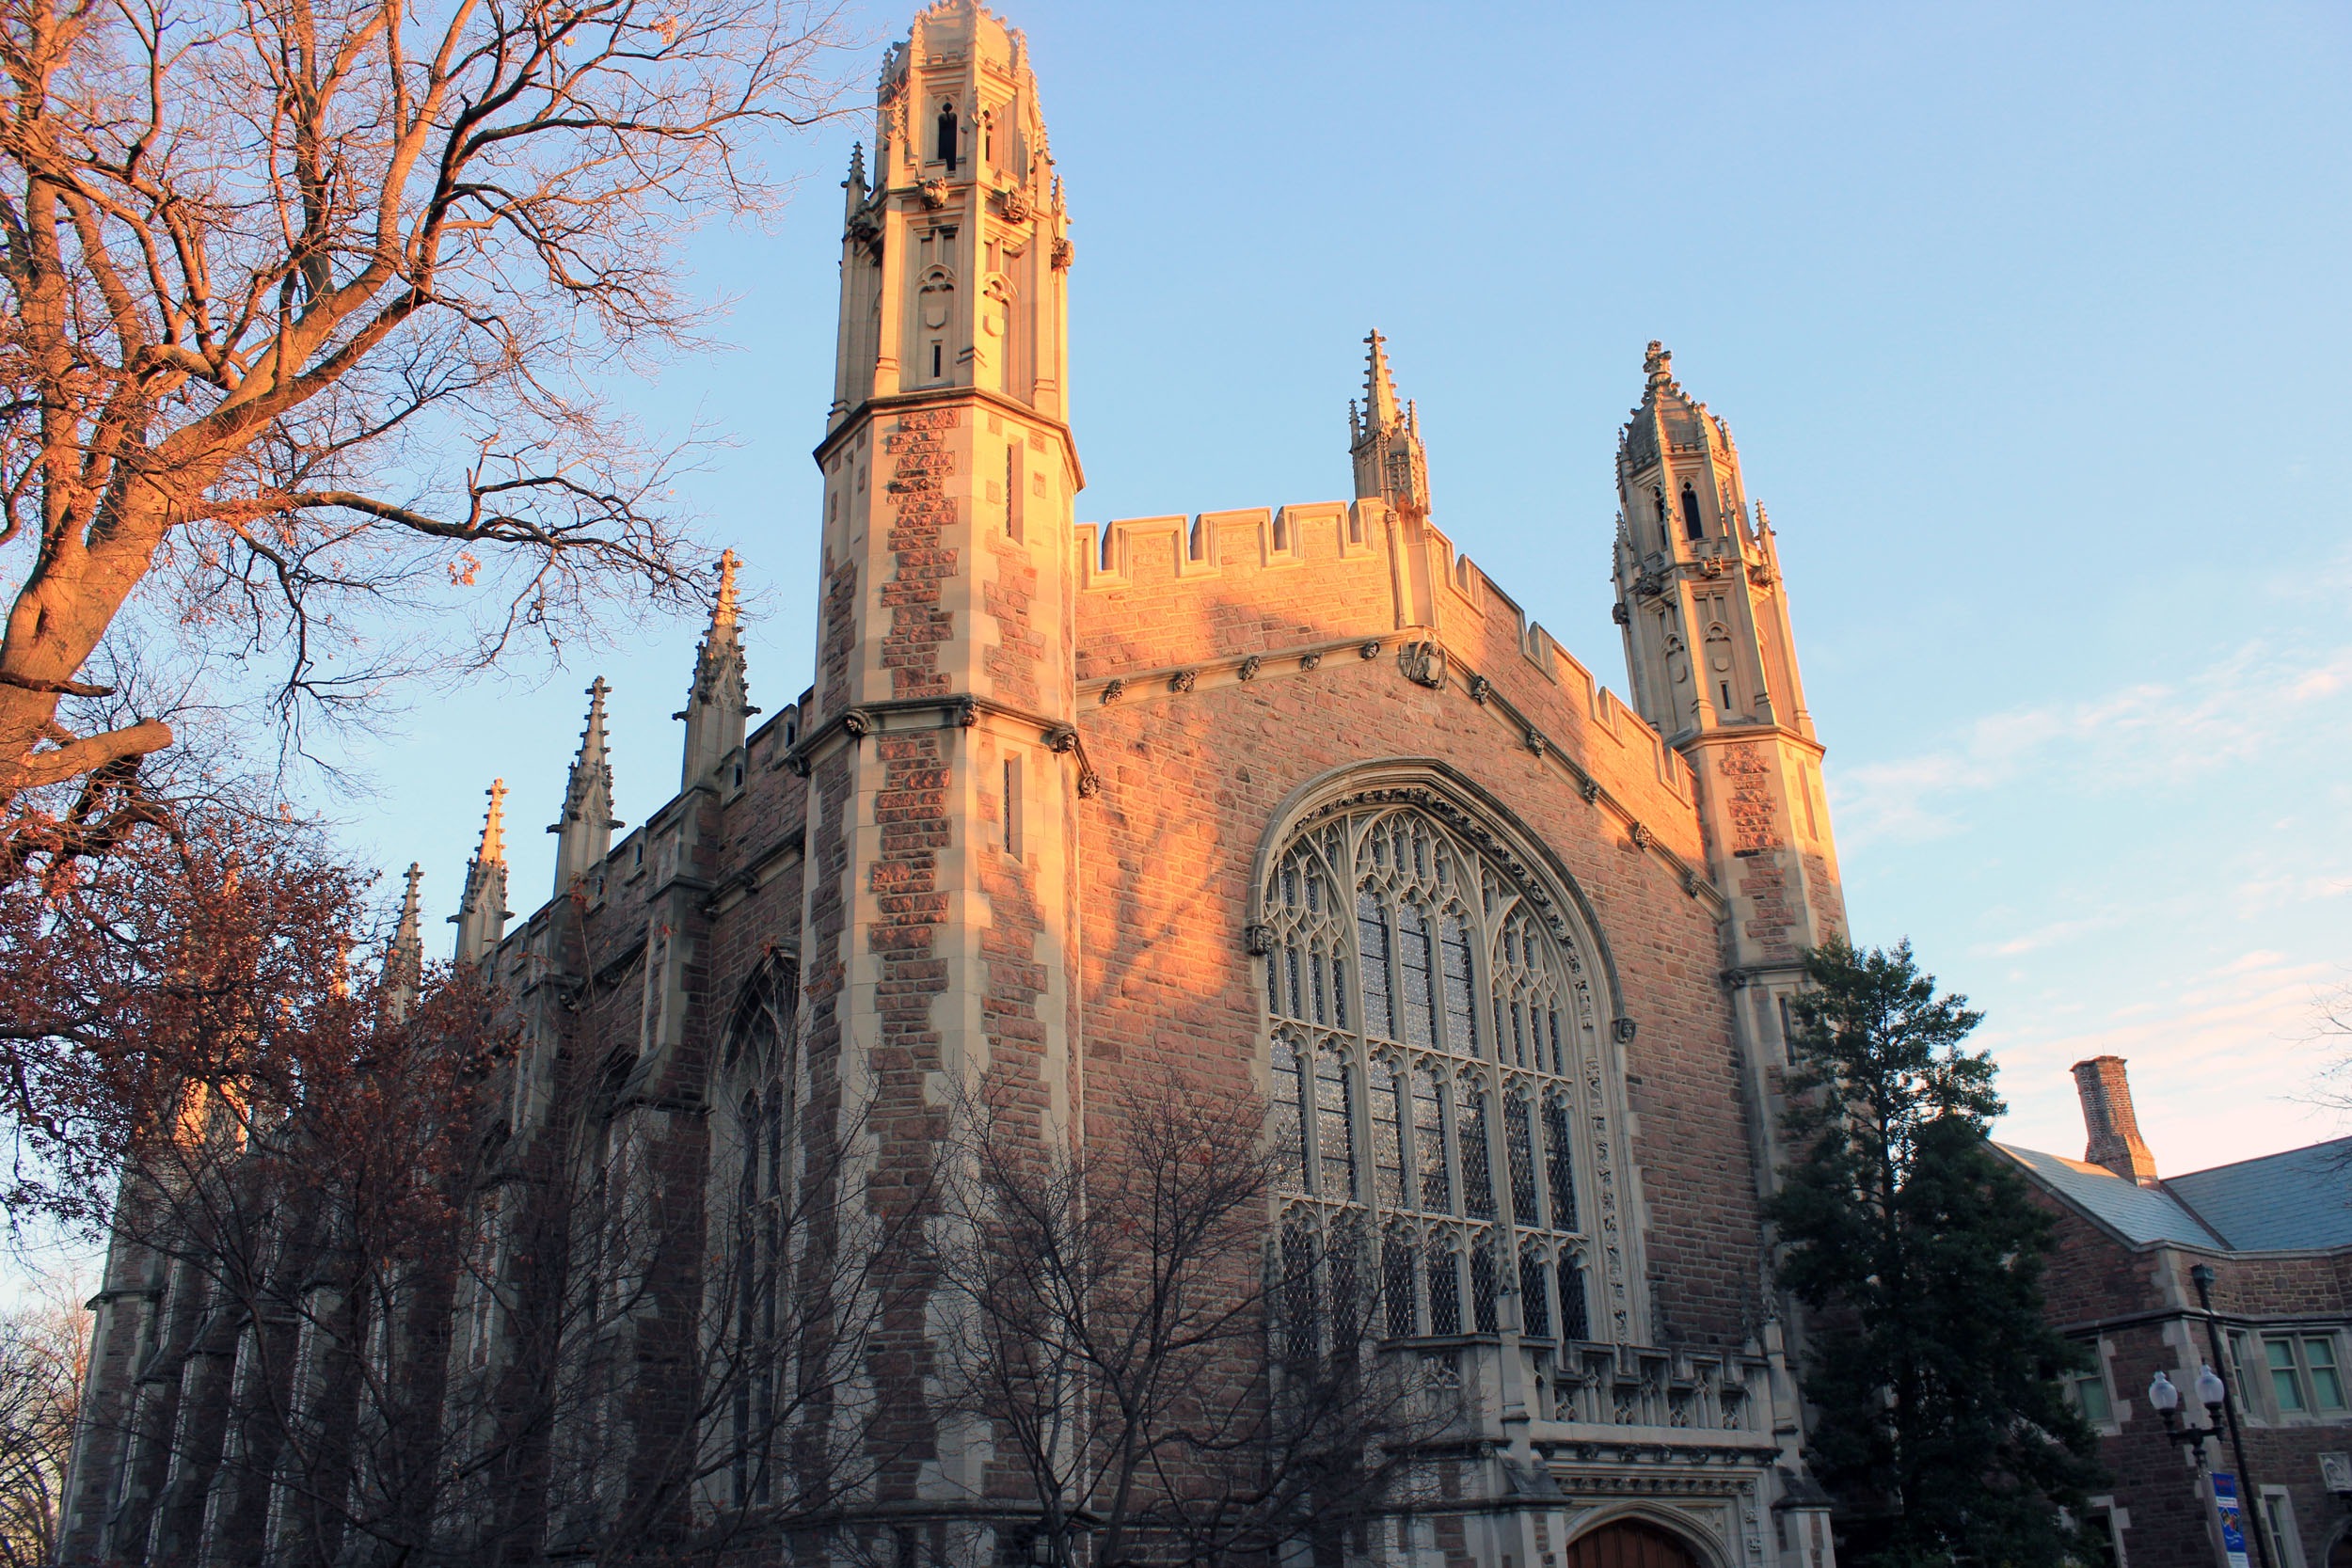
town, building, city, downtown, usa, church, cathedral, chapel, place of worship, buildings, spire, steeple, missouri, gothic architecture, st louis